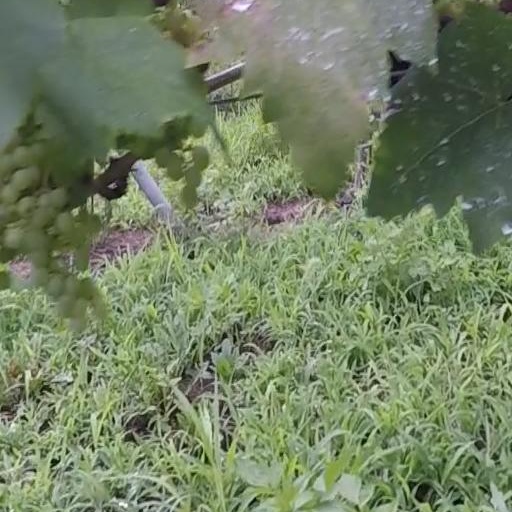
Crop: grape